Landslide

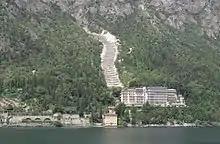
Hotel Panorama at Lake Garda. Part of a hill of Devonian shale was removed to make the road, forming a dip-slope. The upper block detached along a bedding plane and is sliding down the hill, forming a jumbled pile of rock at the toe of the slide.

Landslides occur when the slope (or a portion of it) undergoes some processes that change its condition from stable to unstable. This is essentially due to a decrease in the shear strength of the slope material, an increase in the shear stress borne by the material, or a combination of the two. A change in the stability of a slope can be caused by a number of factors, acting together or alone. Natural causes of landslides include: